Olympic record progression track cycling – Women's team pursuit

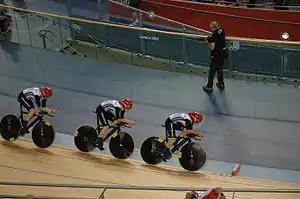
The British Team riding the current Olympic record at the 2012 Summer Olympics

This is an overview of the progression of the Olympic track cycling record of the women's team pursuit as recognised by the Union Cycliste Internationale (UCI).